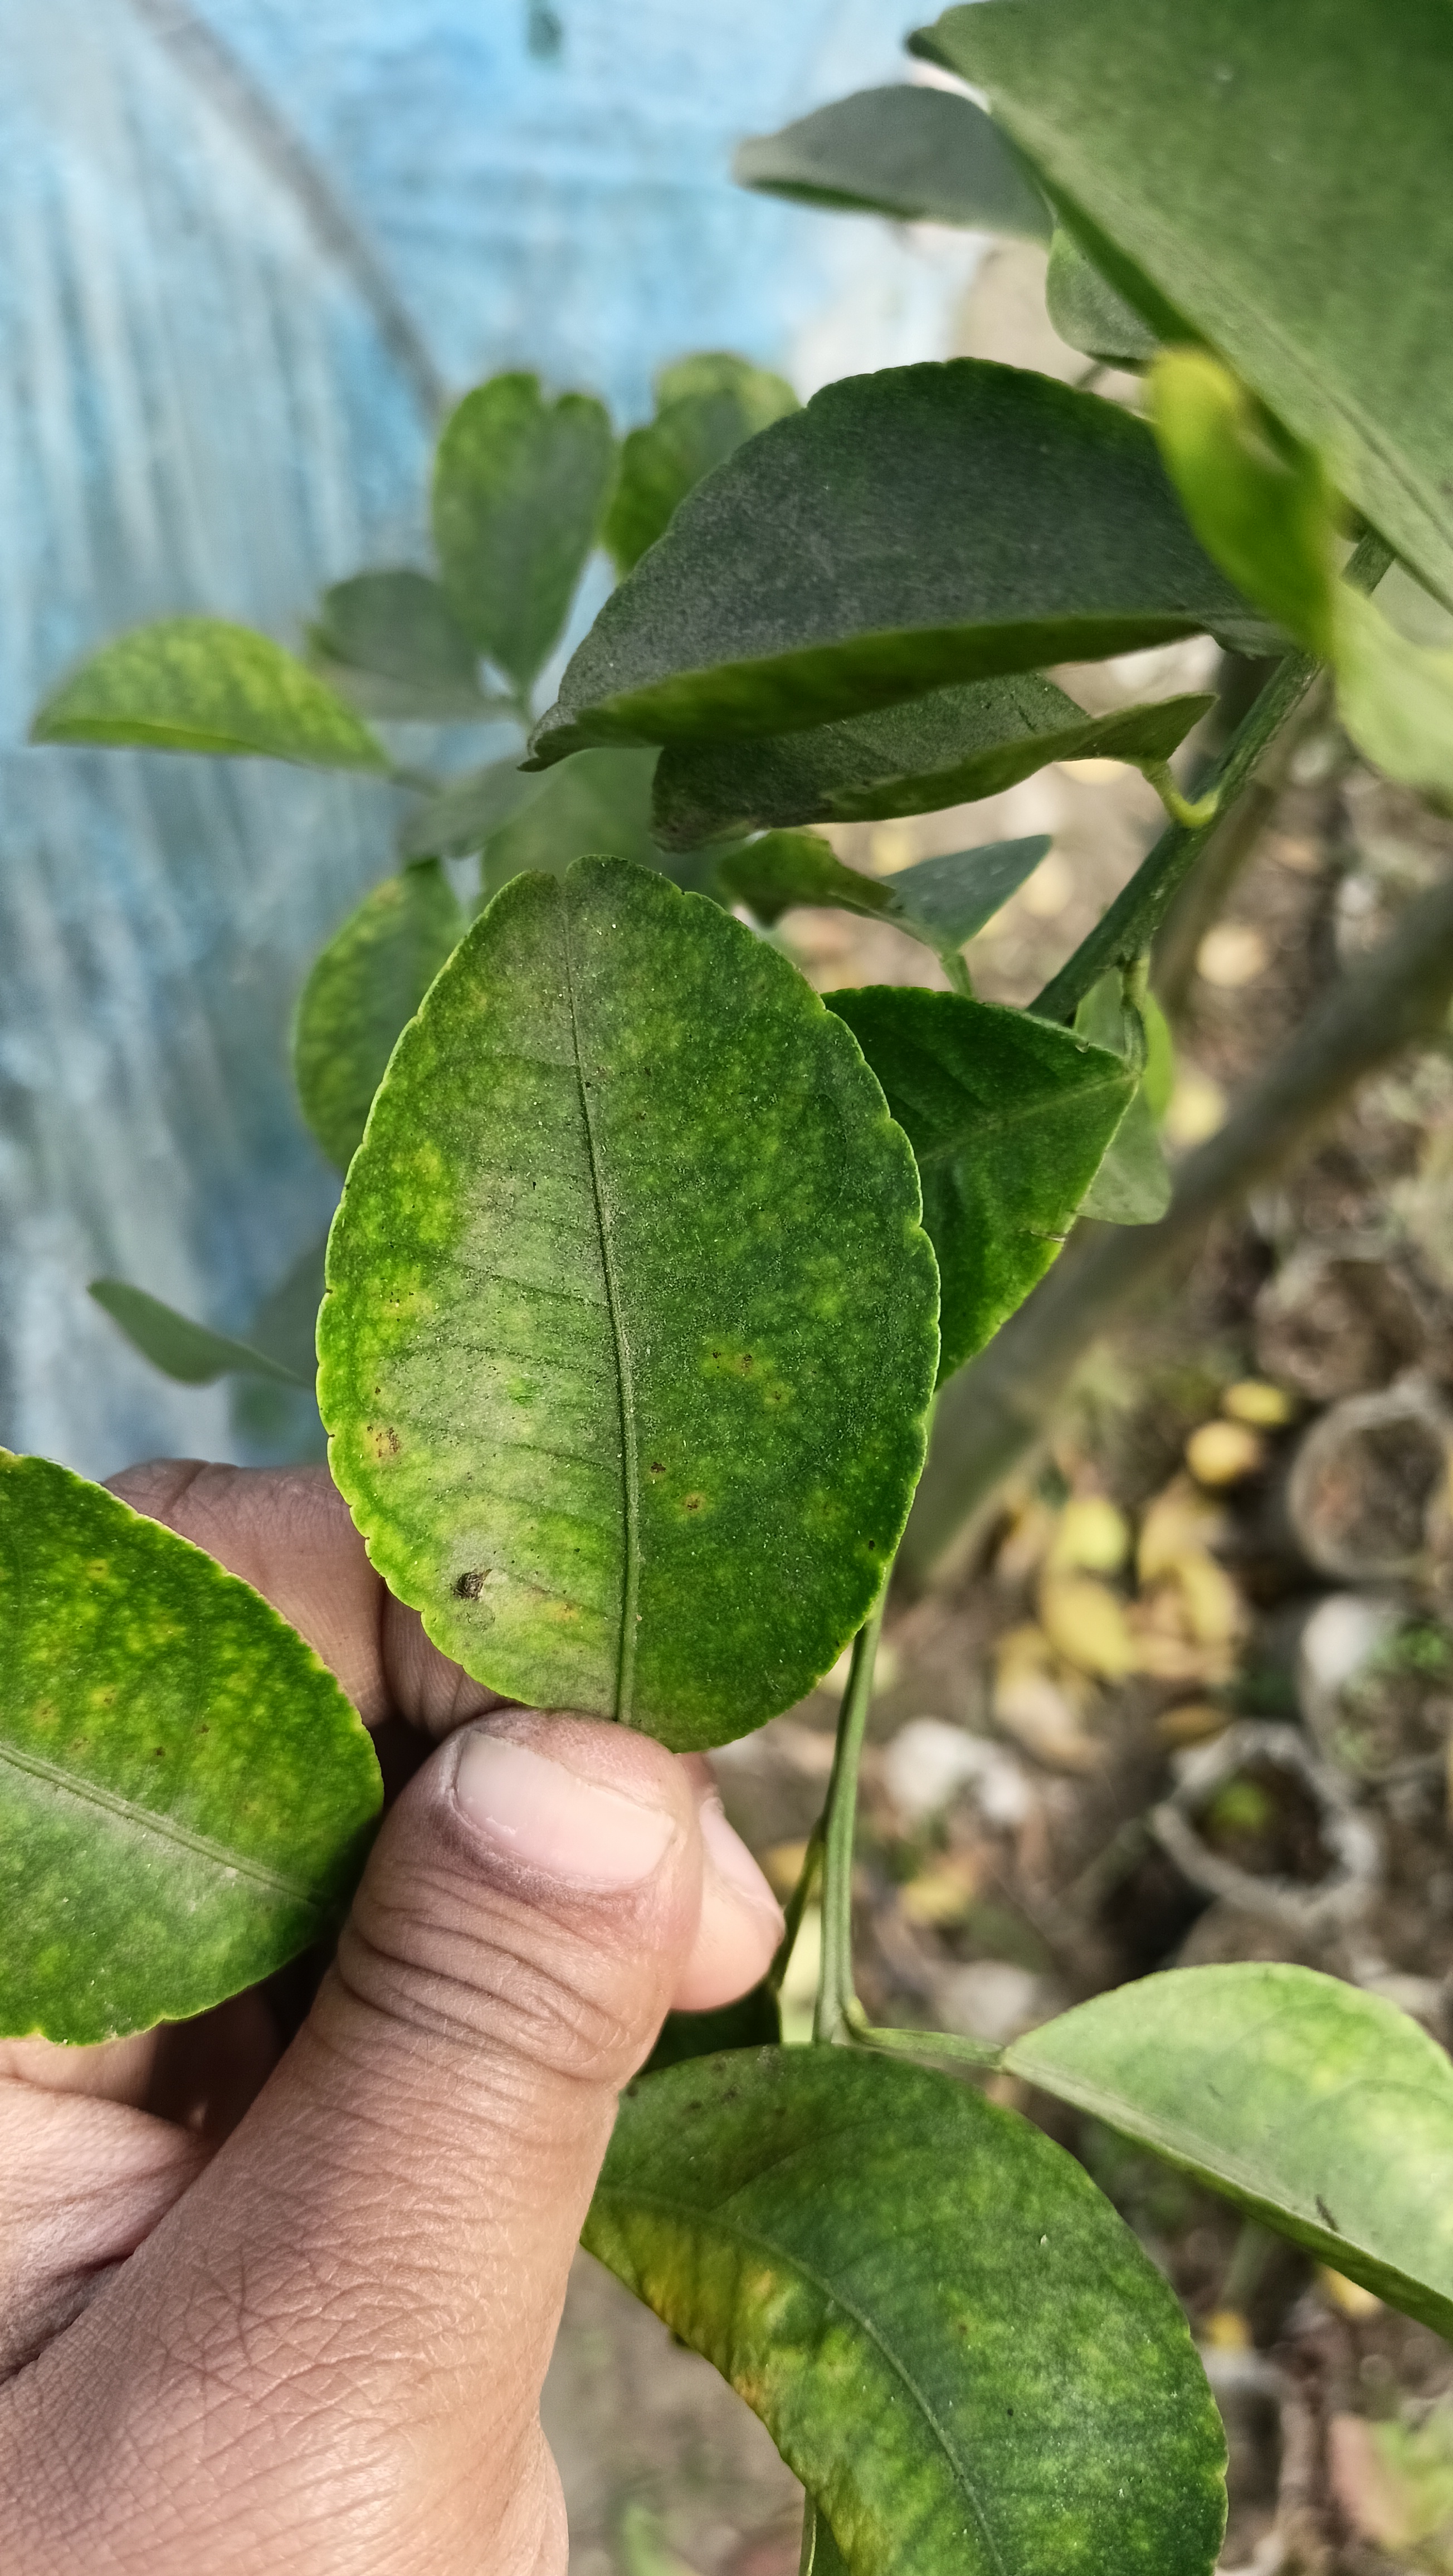
Mandarin leaf variety: China Mishti